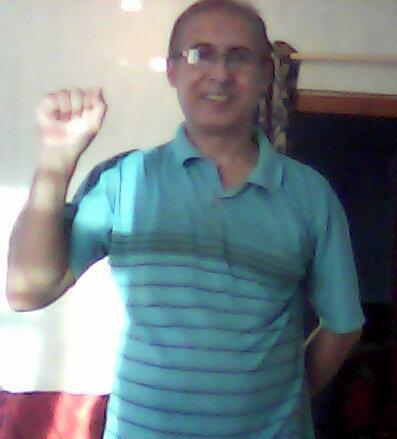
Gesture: fist